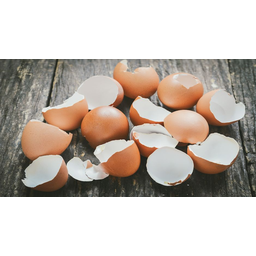
Label: eggshells